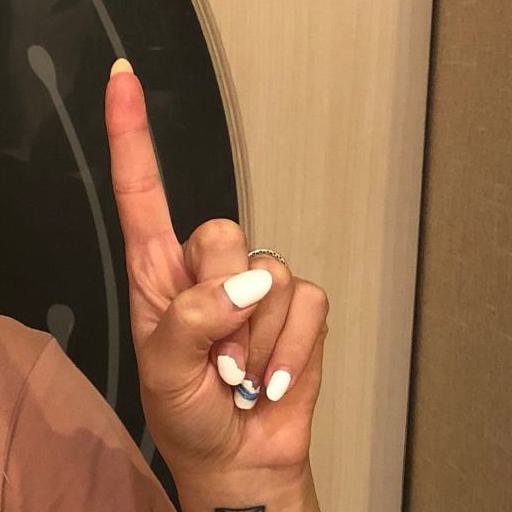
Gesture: one